Tom Ford

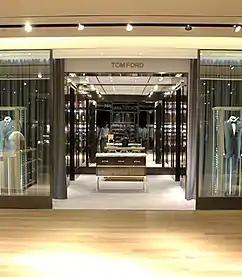
A Tom Ford boutique in Toronto

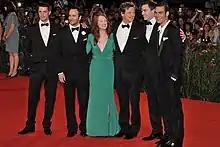
Ford at the 66th Venice Film Festival, with "A Single Man's" Julianne Moore and Colin Firth, 2009

After leaving Gucci, Ford launched a line of menswear, beauty, eyewear, and accessories in 2006, named after himself. De Sole became chairman of the label. Ford has described "the Tom Ford customer" as international, cultured, well-traveled, and possessing disposable income. For women, he added "strong women, … intelligent women who know their own style".